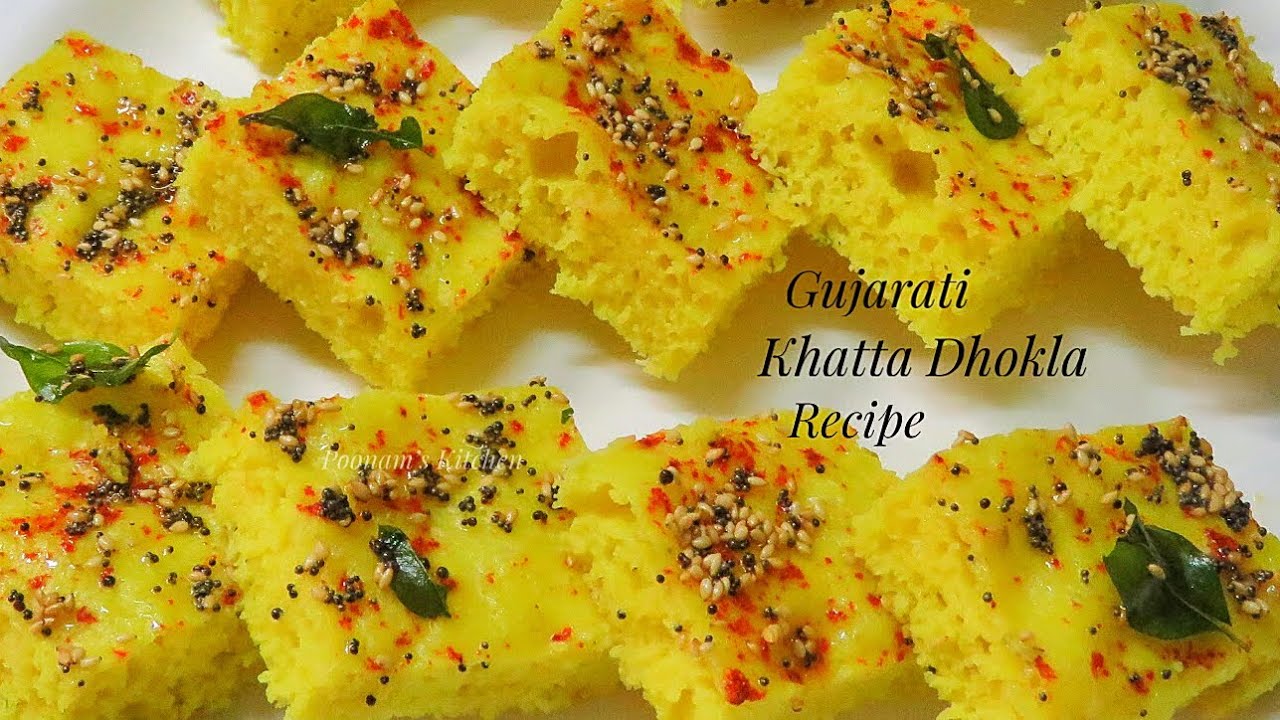
Dish: dhokla